Belmont railway station (Sutton)

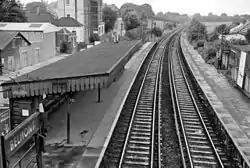
The station in 1961

Belmont railway station serves the village of Belmont in the London Borough of Sutton in south London. The station is located on the Epsom Downs line and is in Travelcard Zone 5. It is down the line from measured via West Croydon.